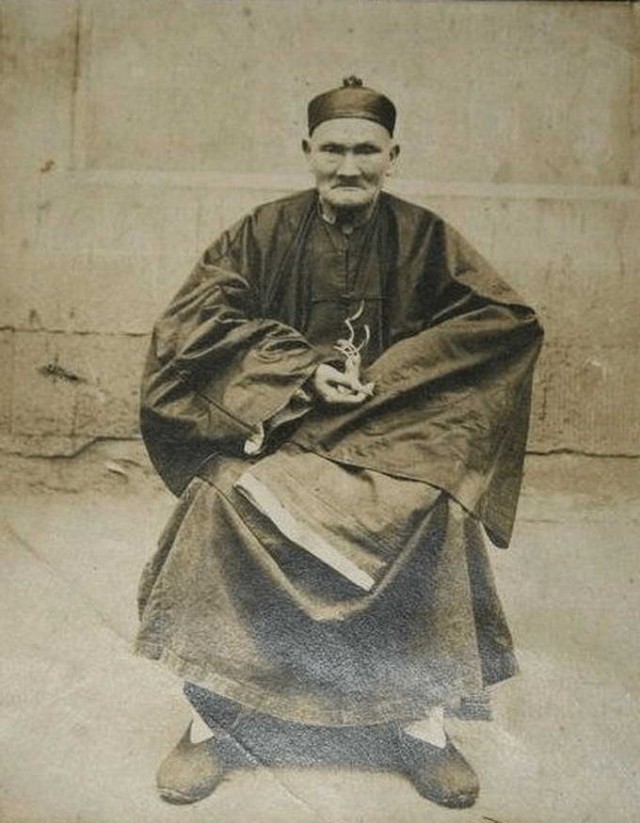
หลี่ ชิงยฺหวิน

| name = หลี่ ชิงยฺหวิน
| image = Li chingYuen.jpeg|thumb
| caption = หลี่ ชิงยฺหวิน ณ ที่พักของนายพลหยาง เซิน แห่งกองทัพปฏิวัติแห่งชาติจีน ในเขตว่านโจว|ว่านเสี้ยน มณฑลเสฉวน ใน ค.ศ. 1927
| birth_place = มณฑลเสฉวน ราชวงศ์ชิง
| death_date = 6 พฤษภาคม ค.ศ. 1933
| death_place = มณฑลเสฉวน สาธารณรัฐจีน (ค.ศ. 1912–1949)|สาธารณรัฐจีน
| known_for = การอ้างอายุยืนสูงสุด และการปฏิบัติทางจิตวิญญาณด้วยสมุนไพร
| spouse(s) = 24 คน
หลี่ ชิงยฺหวิน (; (เสียชีวิต 6 พฤษภาคม ค.ศ. 1933) เป็นผู้เชี่ยวชาญด้านสมุนไพร, ผู้ฝึกศิลปะการต่อสู้ และที่ปรึกษาด้านยุทธวิธีชาวจีน ซึ่งเป็นที่รู้จักจากตำนานอายุยืนยาว|การมีอายุยืนยาวมาก
วันเกิดที่แท้จริงของเขาไม่ได้รับการตกลง การกล่าวอ้างของเขาถือเป็นตำนานโดยพฤฒาวิทยา|ผู้เชี่ยวชาญเรื่องผู้สูงอายุ
== ประวัติ ==
หลี่ ชิงยฺหวิน ใช้เวลาส่วนใหญ่ในชีวิตบนภูเขาและมีทักษะในชี่กง เขาทำงานเป็นผู้เชี่ยวชาญด้านสมุนไพร ด้วยการขายเห็ดหลินจือ, เก๋ากี้, โสมป่า, สมุนไพรโชวู และบัวบก พร้อมกับสมุนไพรจีนอื่น ๆ รวมทั้งทานพืชสมุนไพรเหล่านี้และไวน์ข้าว
เป็นที่ยอมรับกันโดยทั่วไปในมณฑลเสฉวน ว่าหลี่มีความรู้ครบถ้วนตั้งแต่ยังเป็นเด็ก และเมื่อถึงวันเกิดปีที่สิบของเขา ได้เดินทางไปมณฑลกานซู่, มณฑลชานซี, ทิเบต, เวียดนาม, ไทย และแมนจูเรีย โดยมีวัตถุประสงค์เพื่อรวบรวมสมุนไพรอย่างต่อเนื่องกับอาชีพนี้มานานนับศตวรรษ ก่อนที่จะเริ่มให้อาหารแทนสมุนไพรที่รวบรวมโดยคนอื่น ๆ
หลังจากนั้นเขาก็ย้ายไปที่เขตไคโจว|ไคเสี้ยน และตามคาดคะเนที่นั่น หลี่มีอายุ 72 ปี ใน ค.ศ. 1749 เขาได้เข้าร่วมกองทัพของผู้บัญชาการทหารสูงสุดประจำมณฑล ในฐานะครูสอนศิลปะการต่อสู้และที่ปรึกษาด้านยุทธวิธี
ใน ค.ศ. 1927 นายพลหยาง เซิน (揚森) แห่งกองทัพปฏิวัติแห่งชาติจีน ได้เชิญหลี่มาที่บ้านของเขาในเขตว่านโจว|ว่านเสี้ยน มณฑลเสฉวน ซึ่งภาพที่แสดงในบทความนี้เป็นภาพที่ได้รับการถ่ายจากที่นั่น
ขุนศึกชาวจีน อู๋ เพ่ยฝู (吳佩孚) ก็ได้พาหลี่เข้าไปในบ้านของเขาเพื่อความพยายามที่จะค้นหาความลับของการใช้ชีวิต 250 ปี
เขาเสียชีวิตจากสาเหตุตามธรรมชาติในวันที่ 6 พฤษภาคม ค.ศ. 1933 ในเขตไคโจว|ไคเสี้ยน มณฑลเสฉวน สาธารณรัฐจีน (ค.ศ. 1912–1949)|สาธารณรัฐจีน และภรรยาที่ยังมีชีวิตคนที่ 24 ของเขา เป็นสตรีวัย 60 ปี คาดว่าหลี่จะมีลูกหลานกว่า 200 คนในช่วงชีวิตของเขา จากภรรยาที่มีชีวิตอยู่ 23 คน ส่วนแหล่งข้อมูลอื่นให้เครดิตเขาด้วยลูกหลาน 180 คน กว่า 11 รุ่น ผ่านการใช้ชีวิตในช่วงก่อนที่เขาเสียชีวิต และการแต่งงาน 14 ครั้ง
หลังจากที่เขาเสียชีวิต หยาง เซิน ได้เขียนบันทึกเกี่ยวกับเขาในผลงาน"เรื่องราวของชายผู้โชคดีอายุ 250 ปี" (一个250岁长寿老人的真实记载) ซึ่งเขาอธิบายลักษณะของหลี่ ดังนี้ "เขามีสายตาที่ดีและก้าวย่างอย่างรวดเร็ว หลี่ขณะยืนมีความสูงเจ็ดฟุต มีเล็บที่ยาวมาก และผิวสีแดงก่ำ"
=== เส้นเวลาแห่งอายุขัยอ้างอิงจากนายพลหยาง เซิน ===
ในอำเภอฉีเจียง|เขตฉีเจียง มณฑลเสฉวน ใน ค.ศ. 1677 ซึ่งเป็นปีที่หลี่ ชิงยฺหวิน เกิด เมื่ออายุสิบสามปีเขาเริ่มต้นชีวิตด้วยการรวบรวมสมุนไพรบนภูเขาพร้อมกับบุคคลที่แก่กว่าสามคน ครั้นเมื่ออายุห้าสิบเอ็ดปี เขาทำหน้าที่เป็นที่ปรึกษาด้านยุทธวิธีและการทำแผนที่ในกองทัพของนายพลเยว่ จงฉี
เมื่ออายุเจ็ดสิบแปดปีเขาก็ออกจากอาชีพทหารหลังจากต่อสู้ในยุทธการที่แม่น้ำทอง และกลับสู่การใช้ชีวิตของการรวบรวมสมุนไพรบนภูเขาหิมะในมณฑลเสฉวน เนื่องจากการรับราชการทหารของเขาในกองทัพของนายพลเยว่ จงฉี รัฐบาลแห่งจักรวรรดิได้ส่งเอกสารแสดงความยินดีกับหลี่ในอายุหนึ่งร้อยปีของเขา เช่นเดียวกับวันเกิดครบรอบ 150 และ 200 ปีของเขาในเวลาต่อมา
ใน ค.ศ. 1908 หลี่ ชิงยฺหวิน และหยาง เฮ่อเซียน ซึ่งเป็นศิษย์ของเขาได้ตีพิมพ์หนังสือ"ความลับแห่งความเป็นอมตะของหลี่ ชิงยฺหวิน"
ส่วน ค.ศ. 1920 นายพล สฺยง หยางเหอ ได้สัมภาษณ์หลี่ (ชายทั้งสองมาจากหมู่บ้านเฉินเจียชางของเขตว่านโจว ในมณฑลเสฉวน) โดยมีการตีพิมพ์บทความเกี่ยวกับเรื่องนี้ในเอกสารของมหาวิทยาลัยหนานจิงในปีเดียวกัน
และใน ค.ศ. 1926 อู๋ เพ่ยฝู ได้เชิญหลี่ไปปักกิ่ง การเยี่ยมชมครั้งนี้เกิดขึ้นพร้อมกันกับการสอนของหลี่ที่สมาคมการทำสมาธิแห่งมหาวิทยาลัยปักกิ่ง ตามคำเชิญของหยิ่น ซือจือ ซึ่งเป็นอาจารย์การทำสมาธิและนักเขียนที่มีชื่อเสียง
จากนั้นใน ค.ศ. 1927 นายพลหยาง เซิน ได้เชิญหลี่มาที่ว่านเสี้ยน ซึ่งภาพถ่ายแรกของหลี่อันเป็นที่รู้จักได้รับการถ่ายที่นี่ มีข่าวสารแพร่กระจายไปทั่วประเทศจีนเกี่ยวกับหลี่ ชิงยฺหวิน และนายพลหยาง เซิน นายพลเจียง ไคเชก จึงได้ขอให้หลี่ไปเยี่ยมหนานจิง อย่างไรก็ตาม เมื่อนักการทูตของหยาง เซิน เดินทางถึงที่เฉินเจียชางอันเป็นบ้านเกิด พวกเขาได้รับคำบอกเล่าจากภรรยาและลูกศิษย์ของหลี่ว่าเขาเสียชีวิตแล้วตามธรรมชาติ โดยไม่มีข้อมูลเพิ่มเติม ดังนั้น วันเสียชีวิตและสถานที่แท้จริงของเขาจึงไม่เคยได้รับการยืนยัน ซึ่งหลี่ ชิงยฺหวิน เสียชีวิตที่เขตไคโจว|ไคเสี้ยนใน ค.ศ. 1933
ใน ค.ศ. 1928 คณะบดี หวู จ้งเชียน ของกรมสามัญศึกษาที่มหาวิทยาลัยหมิ่นกว๋อ ได้ค้นพบเอกสารของจักรวรรดิที่แสดงคำอวยพรวันเกิดให้แก่ลี่ ชิงยฺหวิน การค้นพบของเขาได้รับการรายงานครั้งแรกใน"นอร์ธไชนาเดลีนิวส์" และ"ช่างไห่ดีแคลร์ชันนิวส์" ซึ่งเป็นหนังสือพิมพ์ชั้นนำของจีนในช่วงเวลานั้น แล้วอาจจะเป็นอีกหนึ่งปีให้หลัง ใน ค.ศ. 1929 โดย"เดอะนิวยอร์กไทมส์" และนิตยสาร"ไทม์" สำหรับสิ่งพิมพ์ตะวันตกเชิงทฤษฎีทั้งสองนี้ก็อาจรายงานการเสียชีวิตของหลี่ ชิงยฺหวิน ในเดือนพฤษภาคม ค.ศ. 1933
== ชีวิตอันยืนนาน ==
ในขณะที่หลี่ ชิงยฺหวิน อ้างว่าตัวเองเกิดใน ค.ศ. 1736 หวู จ้งเชียน ศาสตราจารย์แห่งมหาวิทยาลัยเฉิงตู ได้ยืนยันว่าหลี่เกิดใน ค.ศ. 1677 ตามบทความ"นิวยอร์กไทมส์" ค.ศ. 1930 หวูได้ค้นพบบันทึกของรัฐบาลจีนตั้งแต่ ค.ศ. 1827 ที่แสดงความยินดีกับหลี่ในวันเกิดครบรอบ 150 ปีของเขา และเอกสารเพิ่มเติมต่อมา ที่แสดงความยินดีกับเขาในวันเกิดครบรอบ 200 ปีของเขาใน ค.ศ. 1877 ใน ค.ศ. 1928 ผู้สื่อข่าว "นิวยอร์กไทมส์" เขียนว่าชายชราหลายคนในละแวกของหลี่ได้ยืนยันว่าปู่ของพวกเขารู้จักเขาเมื่อพวกเขายังเป็นเด็ก และในเวลานั้นเขาเป็นคนที่โตแล้ว
อย่างไรก็ตาม ผู้สื่อข่าวของ "เดอะนิวยอร์กไทมส์" รายงานว่า "หลายคนที่ได้เห็นเขาเมื่อเร็ว ๆ นี้ประกาศว่าลักษณะใบหน้าของเขาไม่แตกต่างจากบุคคลที่อายุน้อยกว่าของเขาสองศตวรรษ" ยิ่งไปกว่านั้น นักวิจัยเกี่ยวกับพฤฒาวิทยา|วัยชราได้แสดงความคิดเห็นเกี่ยวกับการอ้างอายุด้วยความสงสัยเป็นอย่างมาก ความถี่ของการอ้างอายุที่ไม่ถูกต้องเพิ่มขึ้นตามอายุที่อ้าง สิ่งที่ปรากฏขึ้นจาก 65 เปอร์เซ็นต์ของการอ้างต่ออายุ 110–111 ปีไม่ถูกต้อง, ต่อ 98 เปอร์เซ็นต์ของการอ้างเป็น 115 ปี กับอัตรา 100 เปอร์เซ็นต์สำหรับการอ้าง 120 ปีขึ้นไป มันไม่ชัดเจนว่าจะเกิดอะไรขึ้น หากมี นัยสถิติเหล่านี้มีสำหรับเรื่องภายใต้การสนทนา ในฐานะตัวเลขอ้างอิงต่อ "การอ้างที่ผิดพลาดเนื่องจากข้อผิดพลาดด้านการจัดการ" ในเอกสารราชการของเบลเยียม นักวิจัยเรียกว่าการอ้างของเขา "แปลกประหลาด" และยังตั้งข้อสังเกตว่าอายุที่เขาอ้าง เมื่อเสียชีวิตที่ 256 ปีนั้น เป็นจำนวนพหุคูณของ 8 ซึ่งถือว่าเป็นเลขนำโชคในประเทศจีน ดังนั้นจึงบ่งบอกถึงการปลอมขึ้น นอกจากนี้การเชื่อมโยงอายุของหลี่ที่อ้างถึงการปฏิบัติทางจิตวิญญาณของเขา ได้รับการชี้ให้เห็นว่าเป็นอีกเหตุผลหนึ่งที่น่ากังขา นักวิจัยรับรู้ว่า "ตำนานประเภทนี้ นักปรัชญาหรือนักปฏิบัติทางศาสนามักยกให้บุคคลดังกล่าวมีอายุยืนแบบสุดโต่ง ซึ่งถือเป็นเรื่องปกติธรรมดาส่วนใหญ่ในตะวันออกไกล"
อาจารย์ไท่เก๊ก ต้า หลิว หนึ่งในลูกศิษย์ลูกหาของหลี่ ได้เล่าถึงเรื่องราวของอาจารย์ของเขาว่า: เมื่ออาจารย์หลี่อายุ 130 ปีได้พบกับฤาษีผู้สูงวัยบนภูเขา ที่มีอายุมากกว่า 500 ปี ผู้สอนปา-กว้าจ่าง และชี่กงหนึ่งชุดแก่เขา พร้อมคำแนะนำในการหายใจ, การฝึกการเคลื่อนไหวผสานกับเสียงที่เจาะจง และคำแนะนำเกี่ยวกับอาหาร ต้า หลิว รายงานว่าอาจารย์ของเขากล่าวว่าชีวิตอันยืนยาวของเขา "นั้น เขาออกกำลังกายทุกวัน อย่างสม่ำเสมอ, ถูกต้อง และด้วยความจริงใจ เป็นเวลา 120 ปี"
บทความ "เต่า-นกพิราบ-สุนัข" จากนิตยสารนิตยสาร"ไทม์ (นิตยสาร)|ไทม์"ฉบับวันที่ 15 พฤษภาคม ค.ศ. 1933 ได้รายงานถึงประวัติของเขา พร้อมรวมคำตอบของหลี่เกี่ยวกับความลับของการมีอายุยืนยาว ดังนี้
บทความในหนังสือพิมพ์"อีฟนิงอินดิเพนเดนต์"อ้างว่าอายุยืนยาวของหลี่เกิดจากการทดลองสมุนไพรในฐานะเภสัชกร การค้นพบสมุนไพรของเขาในเทือกเขามณฑลยูนนานซึ่ง "ป้องกันความชราภาพ" และเขายังคงใช้อย่างต่อเนื่องตลอดช่วงชีวิตของเขา
== อ้างอิง ==
== แหล่งข้อมูลอื่น ==
* Chi Kung – Qigong – Meditation
* CEMETRAC – Centro de Estudos da Medicina Tradicional e Cultura Chinesa
* Tortoise-Pigeon-Dog – "Time" article on Li Ching-Yuen (15 May 1933)
หมวดหมู่:นักปา-กว้าจ่างชาวจีน
หมวดหมู่:นักกีฬาจากมณฑลเสฉวน